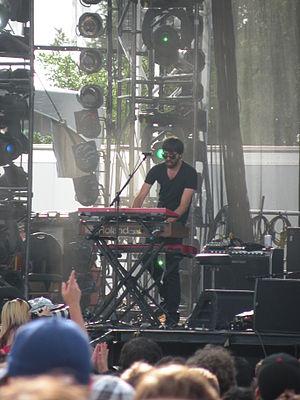
Thomas Augustin, du groupe Malajube, en concert au festival Osheaga à Montréal en 2011.
Malajube est un groupe de rock indépendant canadien, originaire de Sorel-Tracy, au Québec.